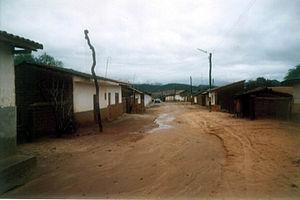
Pampagrande est une localité du département de Santa Cruz en Bolivie située dans la province de Florida. Sa population s'élevait à 26 505 habitants en 2001.